Gholamreza Aavani

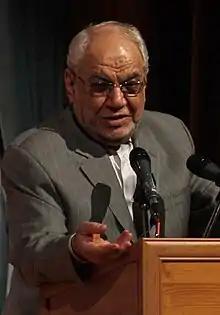

Gholamreza Aavani (born 1943) is an Iranian philosopher and emeritus professor of philosophy at Shahid Beheshti University in Tehran. A former head of the Institute for Research in Philosophy, Aavani is a member of the Academy of Sciences of Iran and a steering committee Member of the International Federation of Philosophical Societies. He has also served as the Kenan Rifai Distinguished Professor of Islamic Studies at Beijing University, China, and is currently a research fellow at Al-Mahdi Institute.